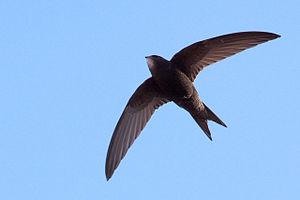
Cette liste des espèces d'oiseaux au Québec recense les taxons de ce groupe observés dans cette province du Canada. Elle provient de l'American Ornithologist Union en date du mois de janvier 2019. Elle comprend 470 espèces dont :
Cette liste des oiseaux au Canada provient de Bird Checklists of the World en date du mois de juillet 2018.